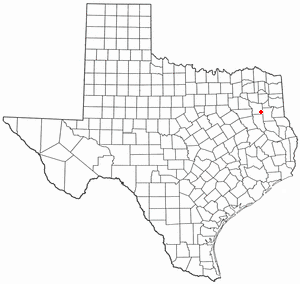
Arp est une municipalité américaine du comté de Smith au Texas. Au recensement de 2010, Arp comptait 970 habitants.